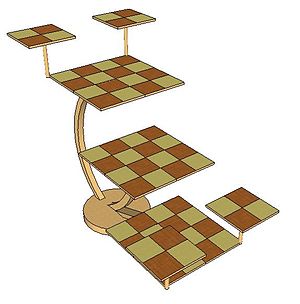
Skak / Se også
Eksempel på et 3D skakbræt.
Skak er et brætspil for to spillere og et af verdens mest populære spil.